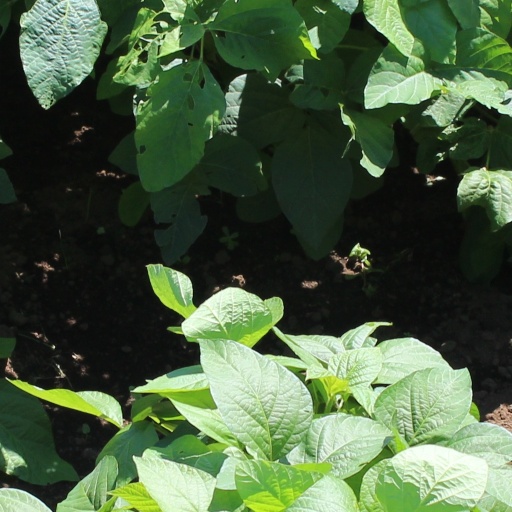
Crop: soybean